Mitsubishi Debonair

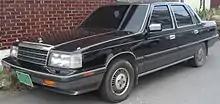
Hyundai Grandeur

In July 1986, Mitsubishi changed the appearance of the Debonair, as its previous version was seen as extremely rare and not a sales leader or image maker of Mitsubishi vehicles. The second-generation Debonair adopted a front-wheel drive layout, a cost-effective way to increase interior space without investing money on engineering in an executive sedan, shared with the E11 Galant. It also came with Mitsubishi's first V6 engines, the "6G71" 2.0-liter and the "6G72" 3.0-liter under the "Cyclone" moniker, which were shared with the Galant model line later. So as to comply with the Japanese government regulations concerning exterior dimensions and engine displacement, vehicles installed with the 2.0-liter engine were installed in a shorter and narrower body–accomplished by fitting smaller bumpers. Fitted with the 3.0-liter V6 engine, the Debonair would reach , if it wasn't for the mandatory limiter used in Japanese cars.